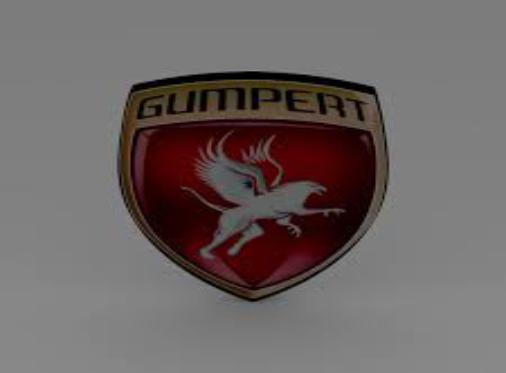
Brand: gumpert
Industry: Transportation